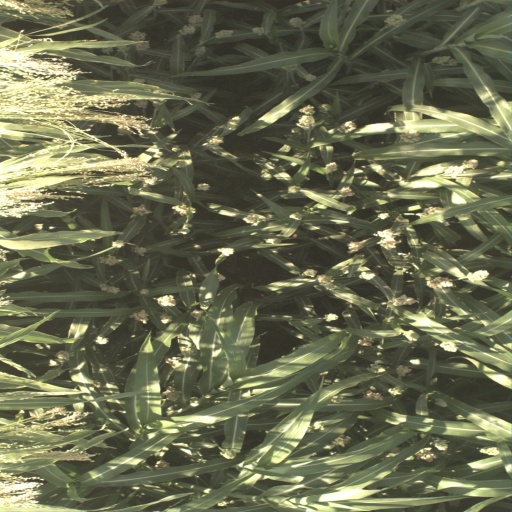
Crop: sorghum